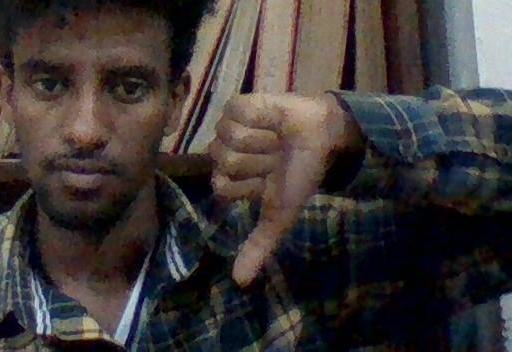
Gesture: dislike